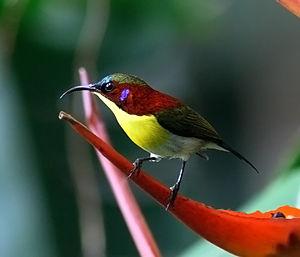
Le Souimanga oreillard est une espèce de passereaux de la famille des Nectariniidae.